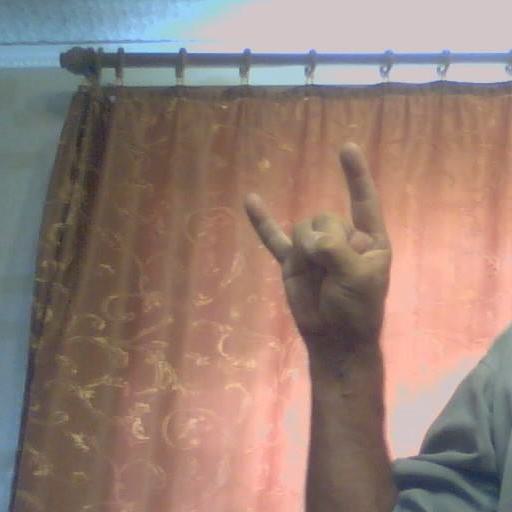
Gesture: rock